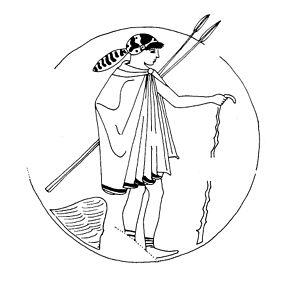
Peripolos (éphèbe athénien) coiffé de l’alopekis et revêtu d'une chlamyde, armé d'un bâton de marche et de deux javelots, montant la garde près d'une pierre qui lui sert de siège. Médaillon d'un kylix attique à figures rouges du Peintre de Briséis, vers 500-450 av. J.-C. Provenance
En Grèce ancienne, les péripoloi, sont des gardes-frontières. On les trouve notamment à Athènes à l'époque classique.